Zermatt

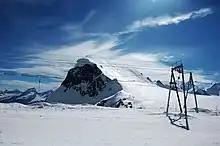
Ski area on the Breithorn plateau, 3,900 m

Zermatt is known throughout the world for its skiing, especially Triftji for its moguls. The high altitude results in consistent skiing continuously throughout the summer.